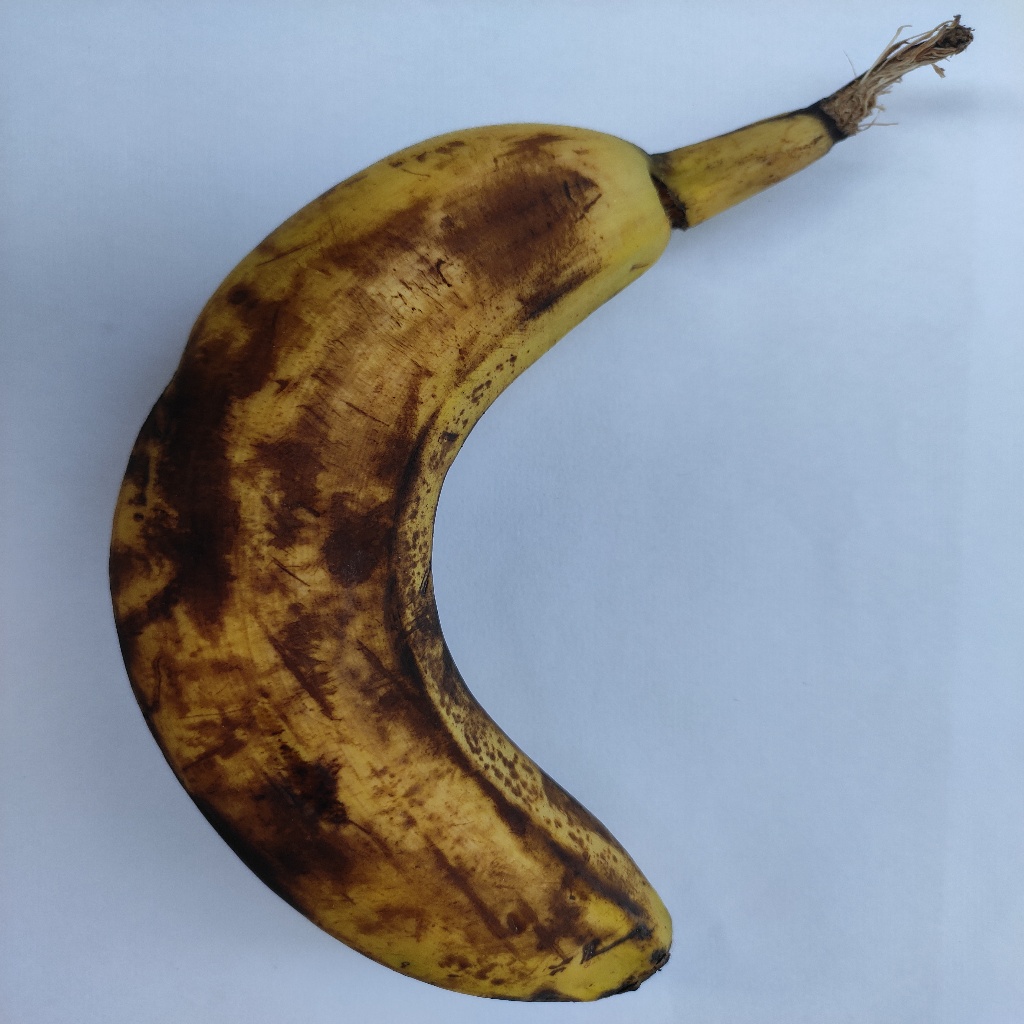
Crop: banana
Quality class: Defect